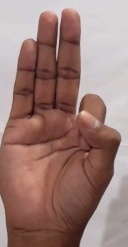
ASL sign: F